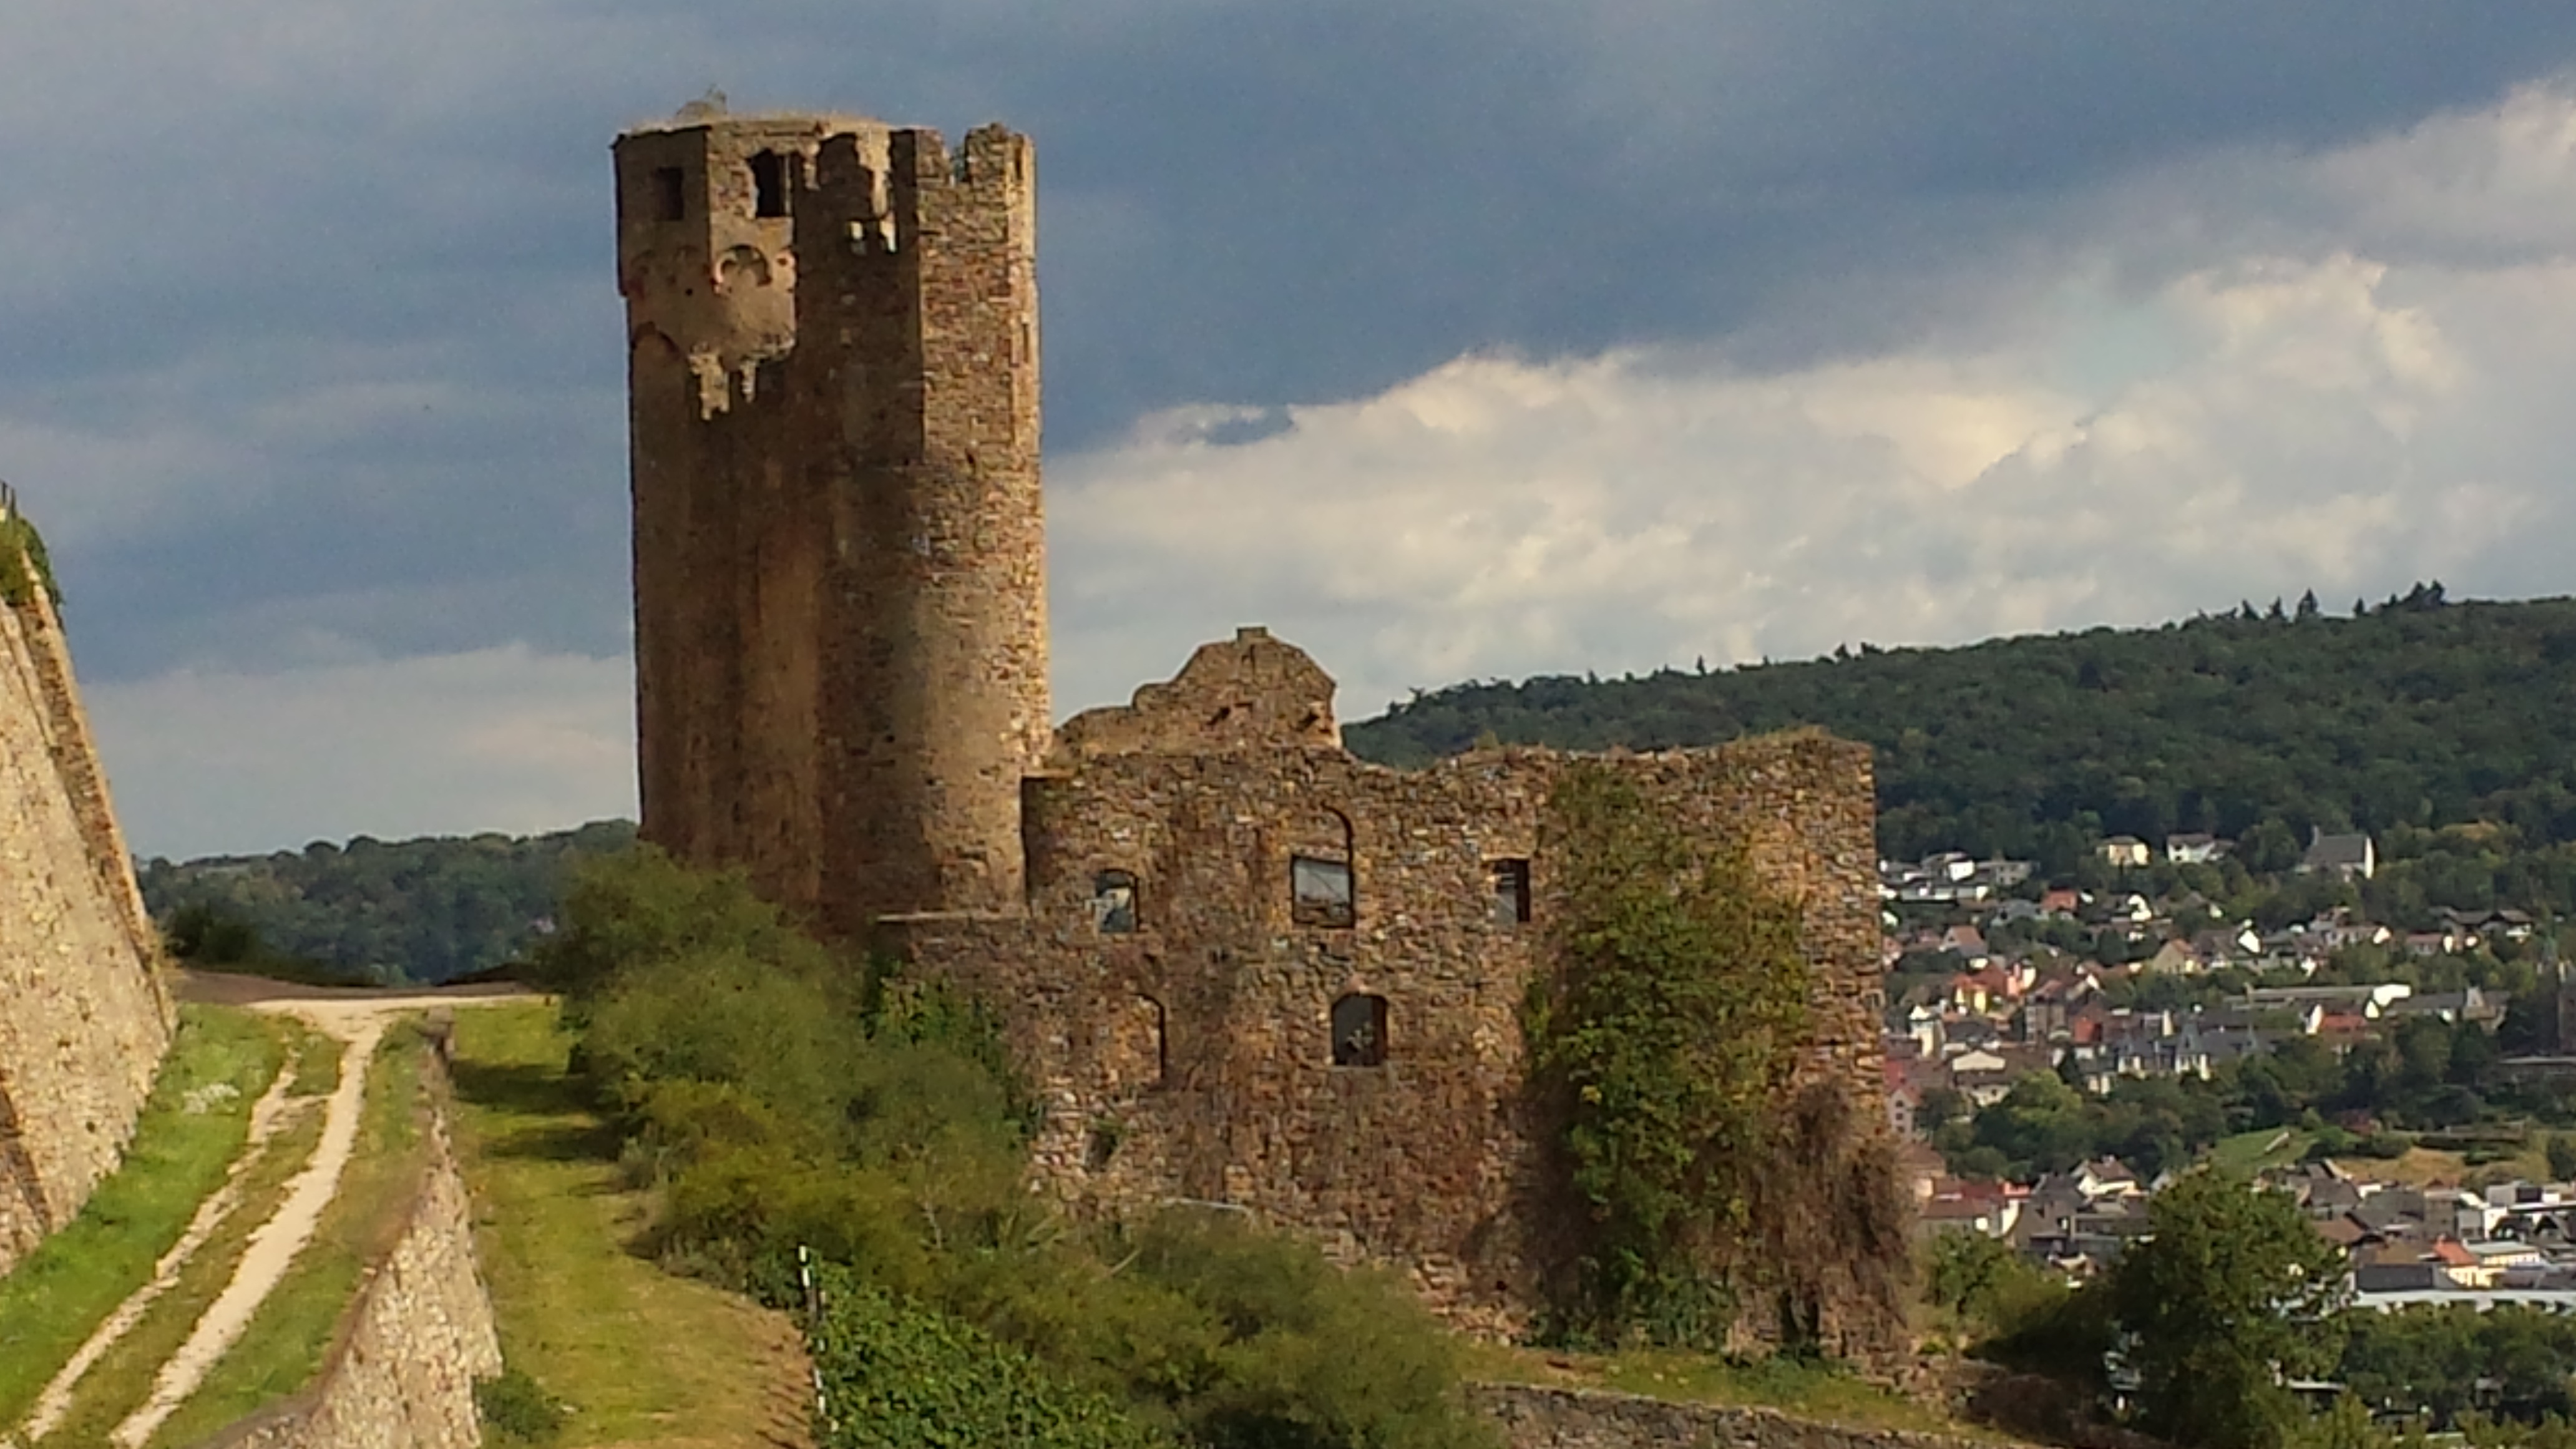
hill, building, chateau, old, tower, castle, landmark, fortification, ruin, tourism, towers, ruins, monastery, abbey, estate, historically, bingen, historic site, ancient history